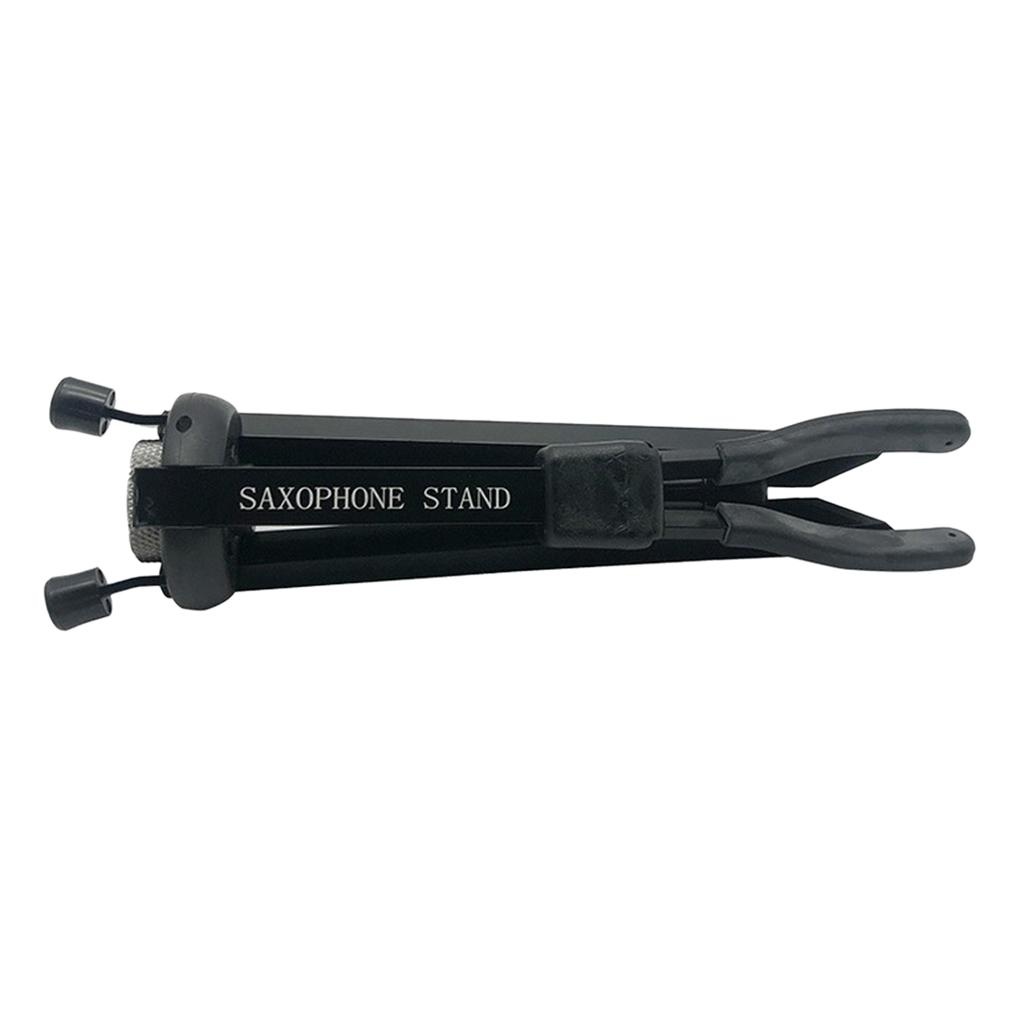
Max Maxb Aluminum Alloy Tripod Stand Holder Saxophone Sax Stand Alto Stand Holder
Description: Foldable design, easy to pack up and carry along. The colloid design protects the instrument from scratches. The bold and durable metal foot bracket makes the saxophone difficult to slip. Easy to assemble, just plug top part into tripod and rotate the screw. Designed for Alto saxophone instrument. Specification: Material: Aluminum Alloy Size Chart: Unfolding Size: Approx. 30x35x23cm/11.81x13.78x9.06inch Package Includes: 1 Piece Saxophone Holder Note: Please allow 1-3mm measuring deviation due to manual measurement. Due to the different monitor and light effect,the actual color of the item might be slightly different from the color showed on the pictures.
Brand: Aladdin Shoppers: Best Online Shopping site in India - Shop Now!
Category: Arts & Entertainment > Hobbies & Creative Arts > Musical Instrument & Orchestra Accessories > Woodwind Instrument Accessories > Saxophone Accessories > Saxophone Pegs & Stands